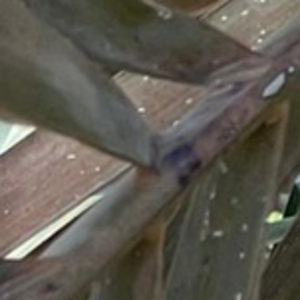
Label: Black Scorch